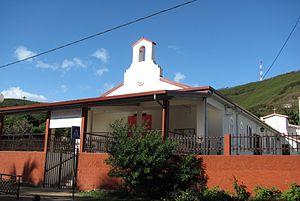
L'archidiocèse de Nouméa est une Église particulière de l’Église catholique couvrant la collectivité sui generis française de Nouvelle-Calédonie, dans le Pacifique, soit 18 575 km² et 230 789 habitants. Le siège épiscopal du diocèse, créé le 21 juin 1966 par Paul VI à partir d'un vicariat apostolique érigé le 1ᵉʳ juillet 1847 par Pie IX, est localisé à Nouméa. Il s'agit de la métropole ecclésiastique de la province de Nouméa, qui comprend également deux autres diocèses suffragants. Il-21.4724° 168.0324° appartient à la conférence épiscopale du Pacifique.
La ville de Nouméa était divisée administrativement en huit « grands quartiers » eux-mêmes divisés en 39 quartiers.